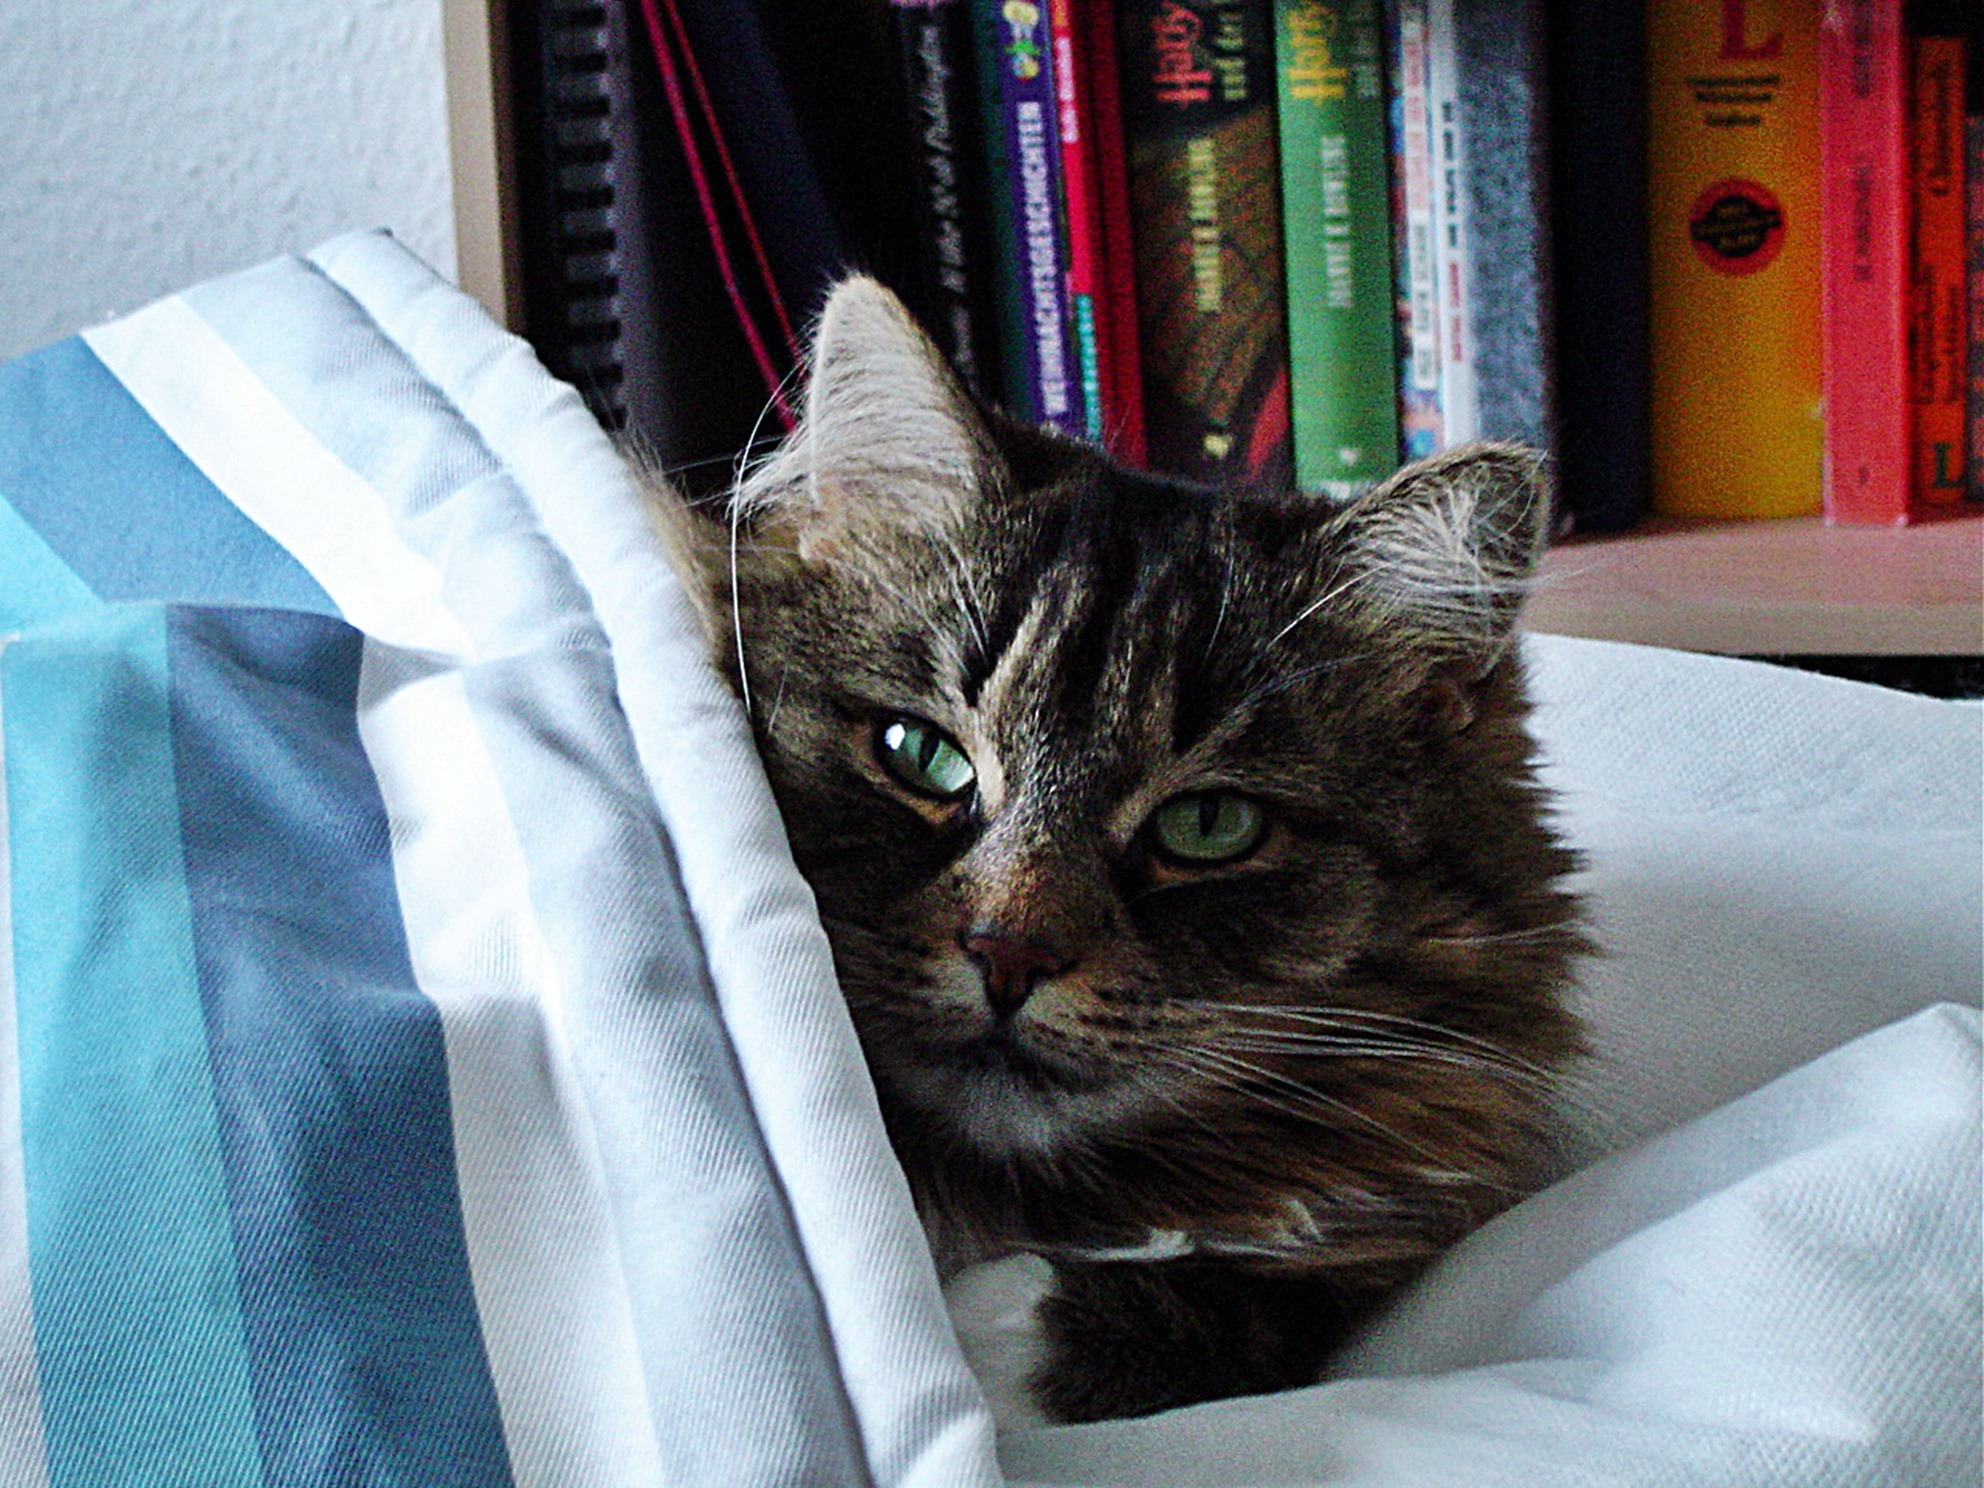
animal, kitten, cat, mammal, blanket, whiskers, head, cute cat, cat face, concerns, small to medium sized cats, cat like mammal, domestic short haired cat